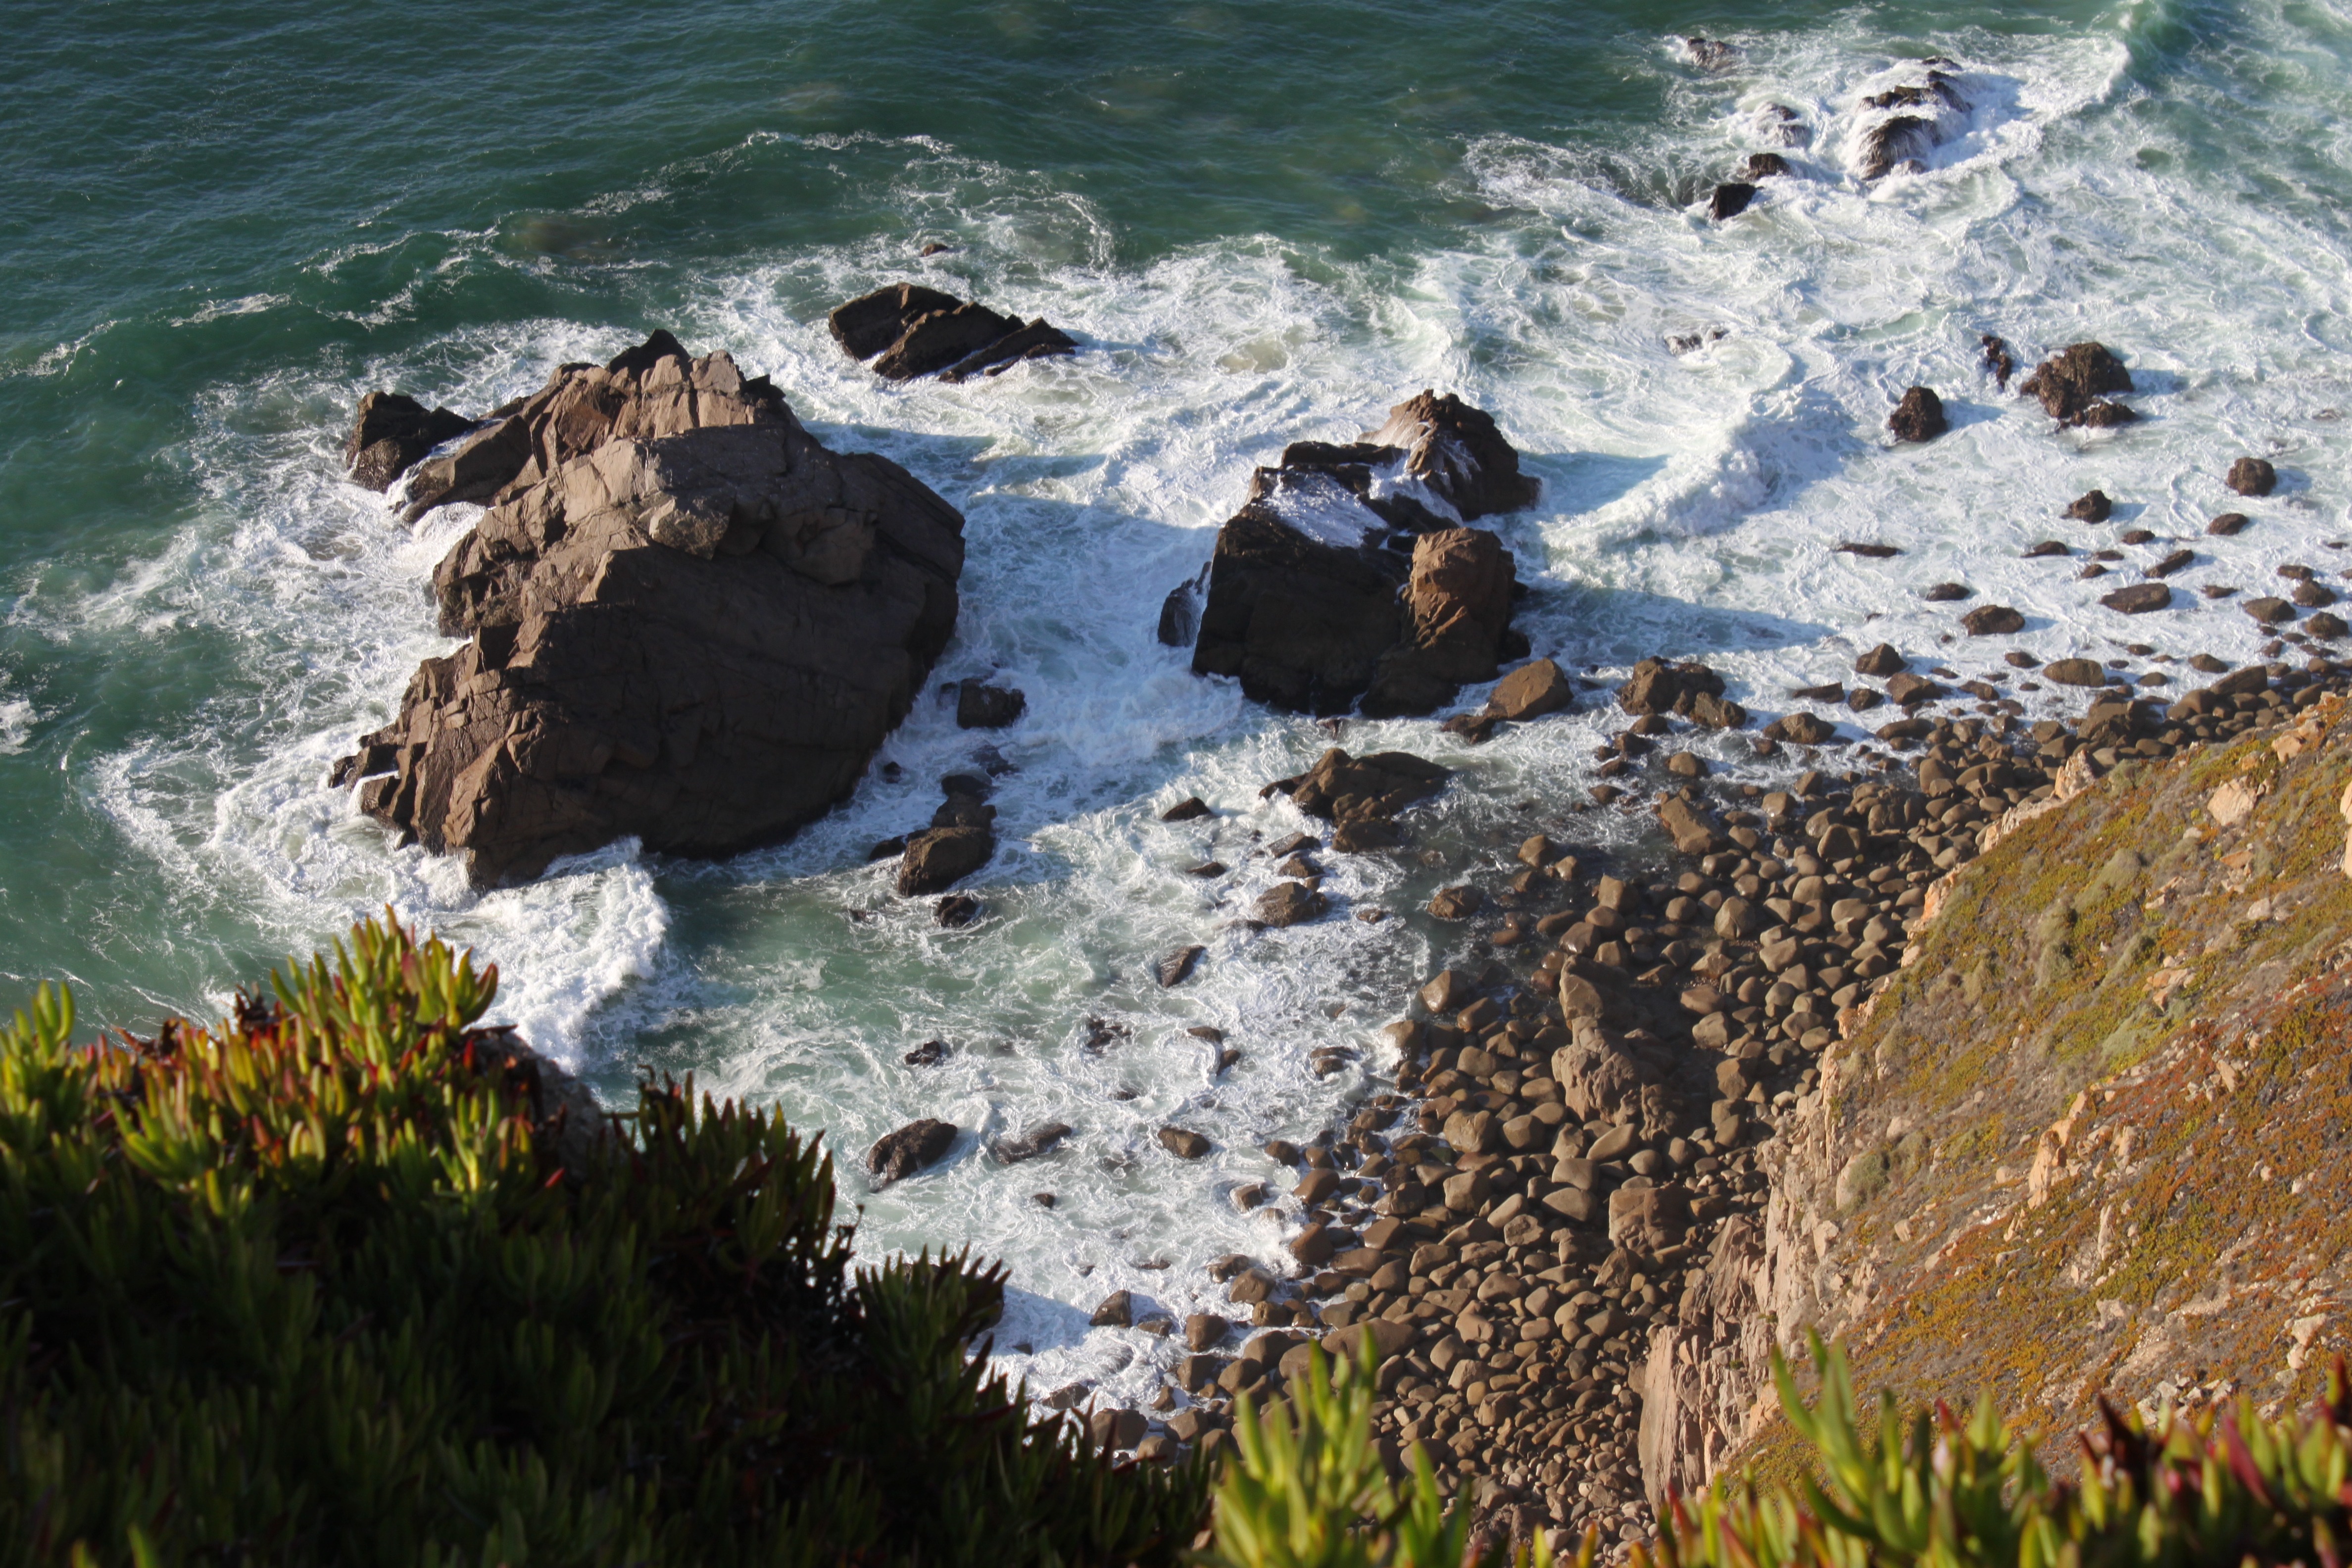
beach, sea, coast, water, nature, rock, ocean, shore, wave, cliff, cove, bay, terrain, body of water, stones, geology, cape, landform, geographical feature